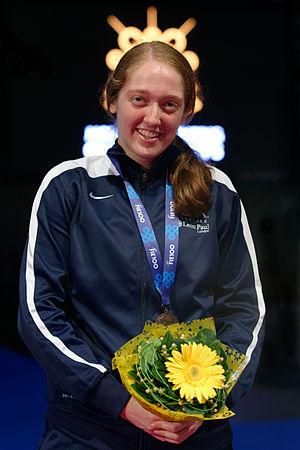
L'Américaine Anne-Elizabeth Stone à la cérémonie de remise des médailles du sabre féminin par équipes aux championnats du monde d'escrime 2013 au Syma Hall à Budapest, le 12 août 2013.
Anne-Elizabeth Leigh Stone, née le 31 décembre 1990 à Chicago, est une escrimeuse américaine. Elle est championne du monde par équipes en 2014.